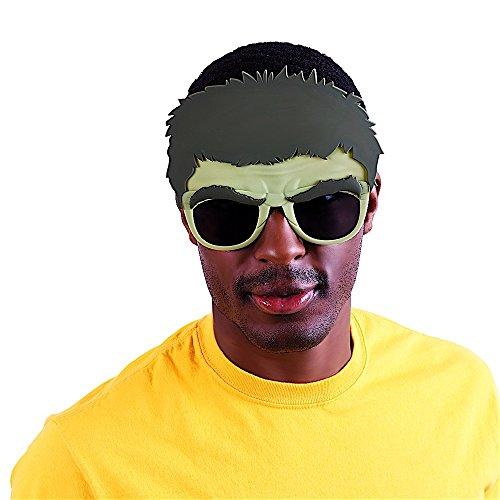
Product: Sunstaches Marvel Avengers Hulk Character Sunglasses, Party Favors, UV400
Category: Clothing, Shoes & Jewelry | Costumes & Accessories | Kids & Baby | Boys | Accessories
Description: Great Condition.
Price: $8.98
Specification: ProductDimensions:7x6x6inches|ItemWeight:2.4ounces|ShippingWeight:3.2ounces(Viewshippingratesandpolicies)|DomesticShipping:ItemcanbeshippedwithinU.S.|InternationalShipping:ThisitemcanbeshippedtoselectcountriesoutsideoftheU.S.LearnMore|ASIN:B017W3VTBG|Itemmodelnumber:SG2321|Manufacturerrecommendedage:14yearsandup